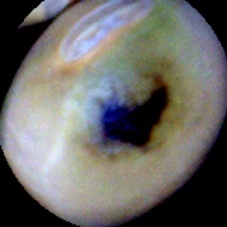
Label: Immature